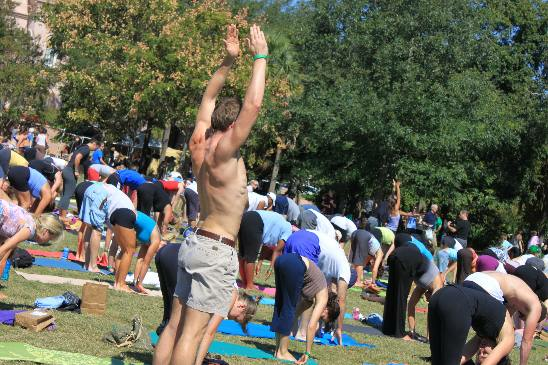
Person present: Yes